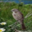
Label: bird